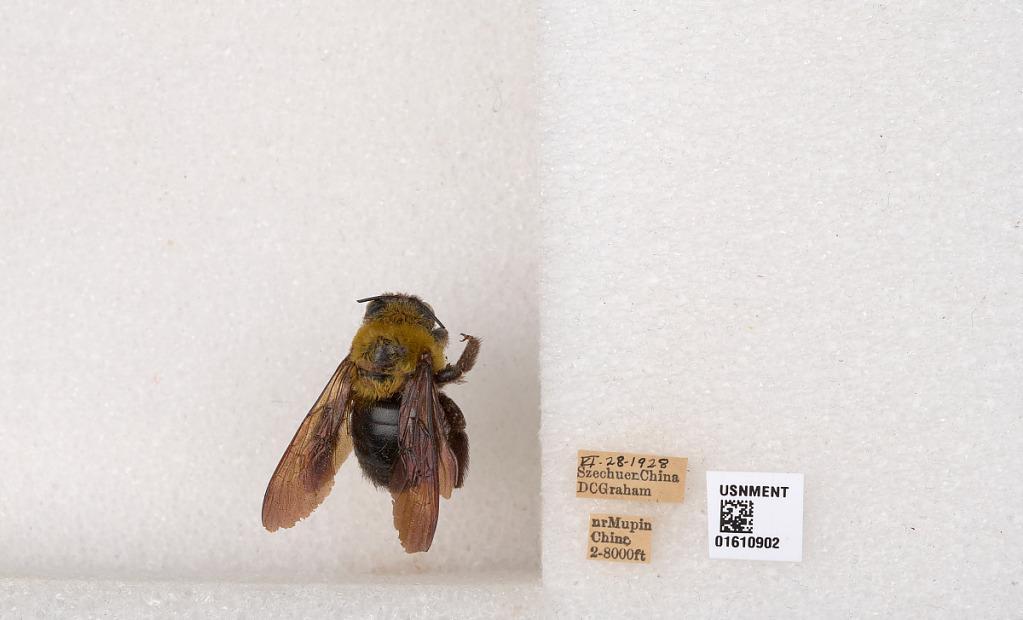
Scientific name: Xylocopa (Alloxylocopa) appendiculata appendiculata Smith
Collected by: D. Graham
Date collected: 1928-6-28
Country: China
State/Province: Sichuan
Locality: nr Mupin
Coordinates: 30.1794, 102.947